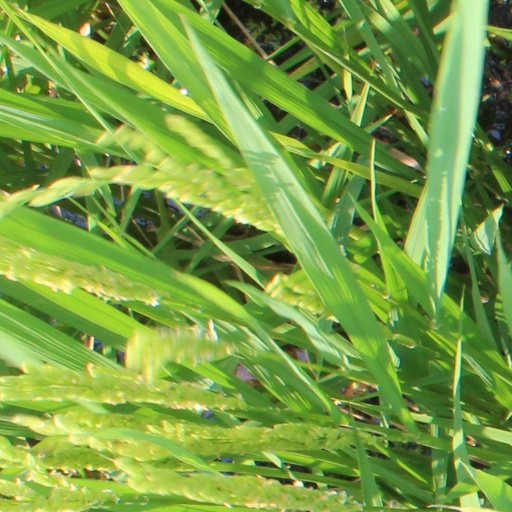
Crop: rice